Cameron McNeish

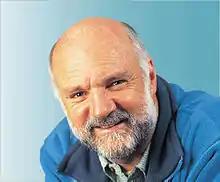
Cameron McNeish.

Cameron McNeish FRSGS is a Scottish wilderness hiker, backpacker and mountaineer who is an authority on outdoor pursuits. In this field he is best known as an author and broadcaster although he is also a magazine editor, lecturer and after dinner speaker as well as being an adviser to various outdoor organisations.